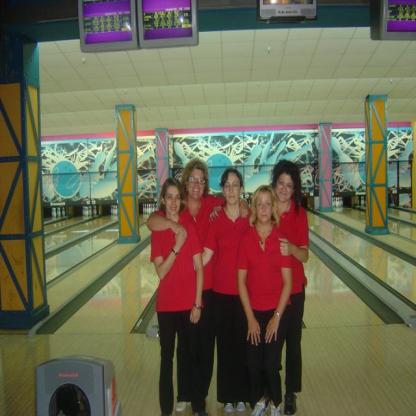
Scene: Indoor